Ivory-billed woodpecker

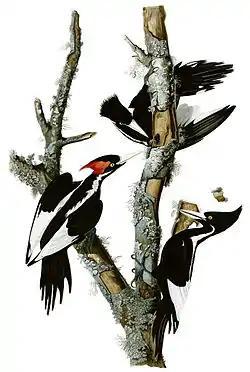
Painting by John James Audubon

The body parts of ivory-billed woodpeckers, particularly their bills, were used for trade, ceremonies, and decoration by Native American groups from the western Great Lakes and Great Plains regions. For instance, bills marked with red pigment were found among grave goods in burials at Ton won Tonga, a village of the Omaha people. The bills may have been part of "Wawaⁿ Pipes". Ivory-billed woodpecker bills and scalps were commonly incorporated into ceremonial pipes by the Iowa people, another Siouan-speaking people. The Sauk people and Meskwaki used ivory-billed body parts in amulets, headbands, and sacred bundles. In many cases, Native Americans and others likely acquired bills through trade. For instance, Ton won Tonga was roughly from the farthest reported range of the ivory-billed woodpecker, yet bills were found in the graves of these people's wealthy adult men. Another bill was found in a grave in Johnstown, Colorado. The bills were quite valuable; Catesby reported a north–south trade where bills were exchanged outside the bird's range for two or three deerskins. European settlers in the United States also used ivory-billed woodpecker remains for decoration, often attaching dried heads to their shot pouches or using them as watch fobs.